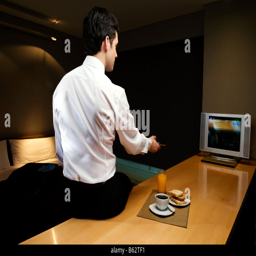
businessman sitting on a desk and watching television